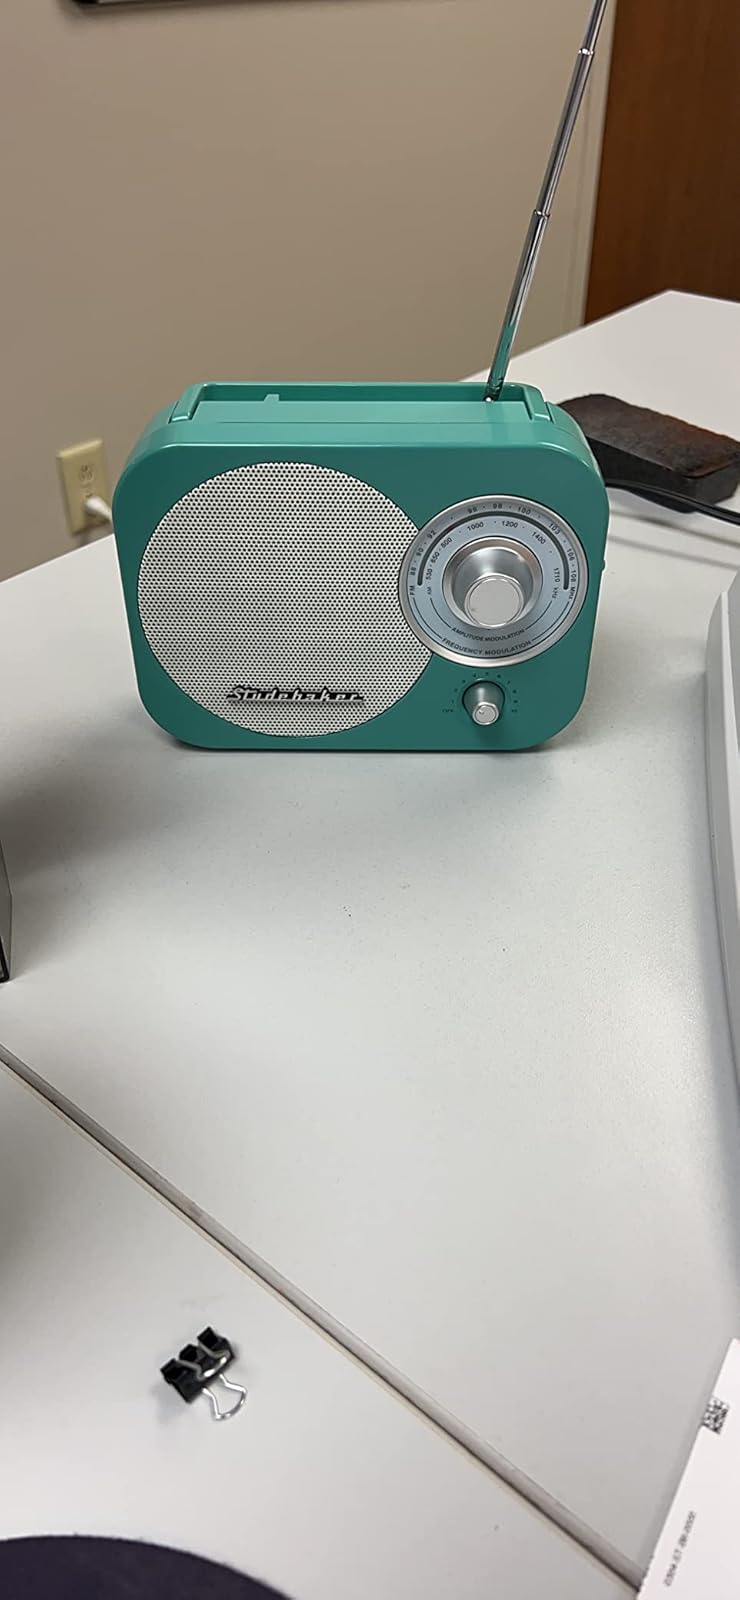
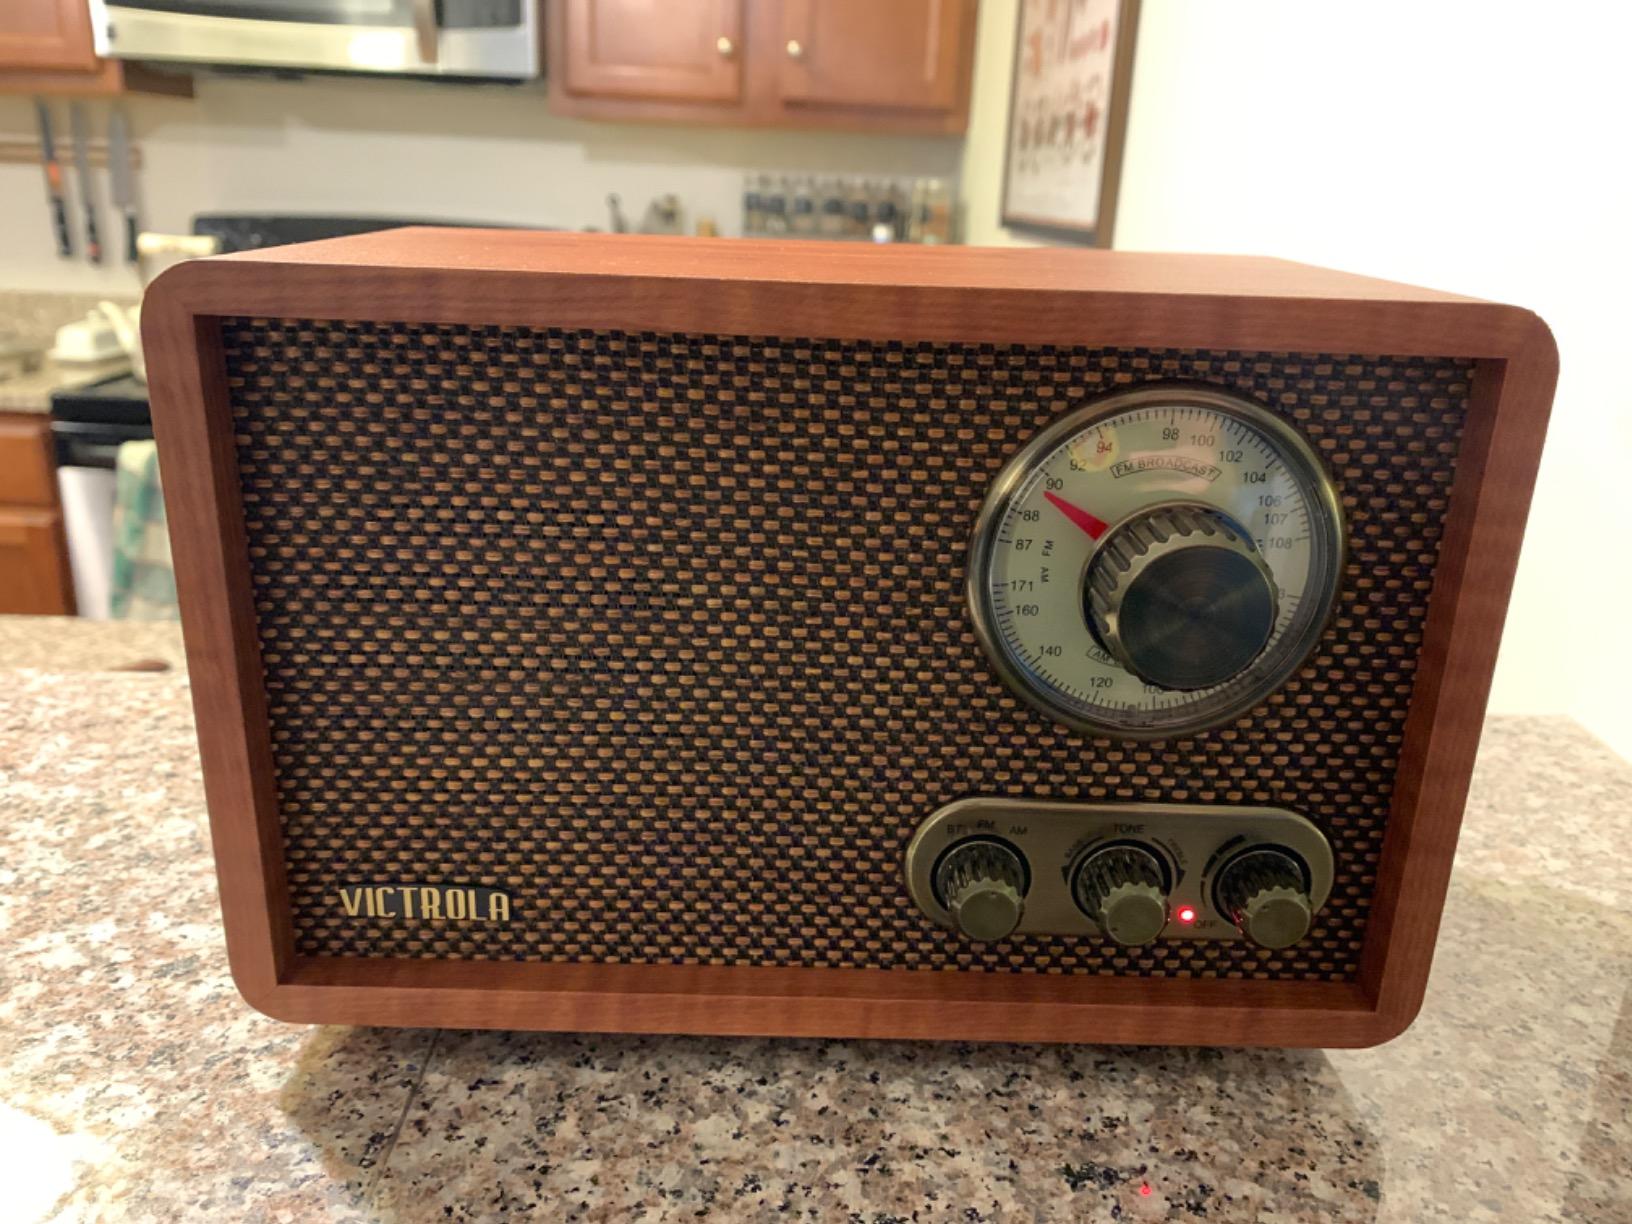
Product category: radio
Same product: no